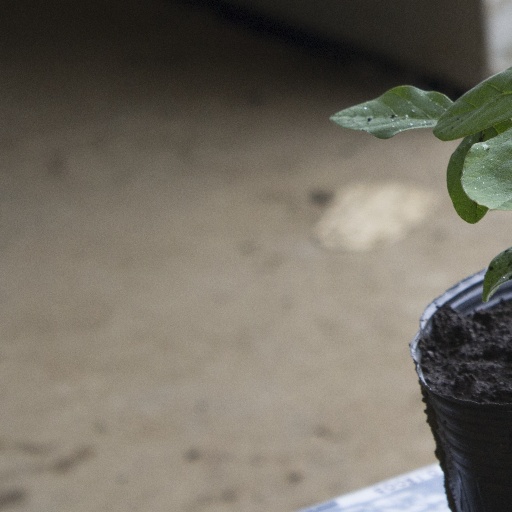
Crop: soybean